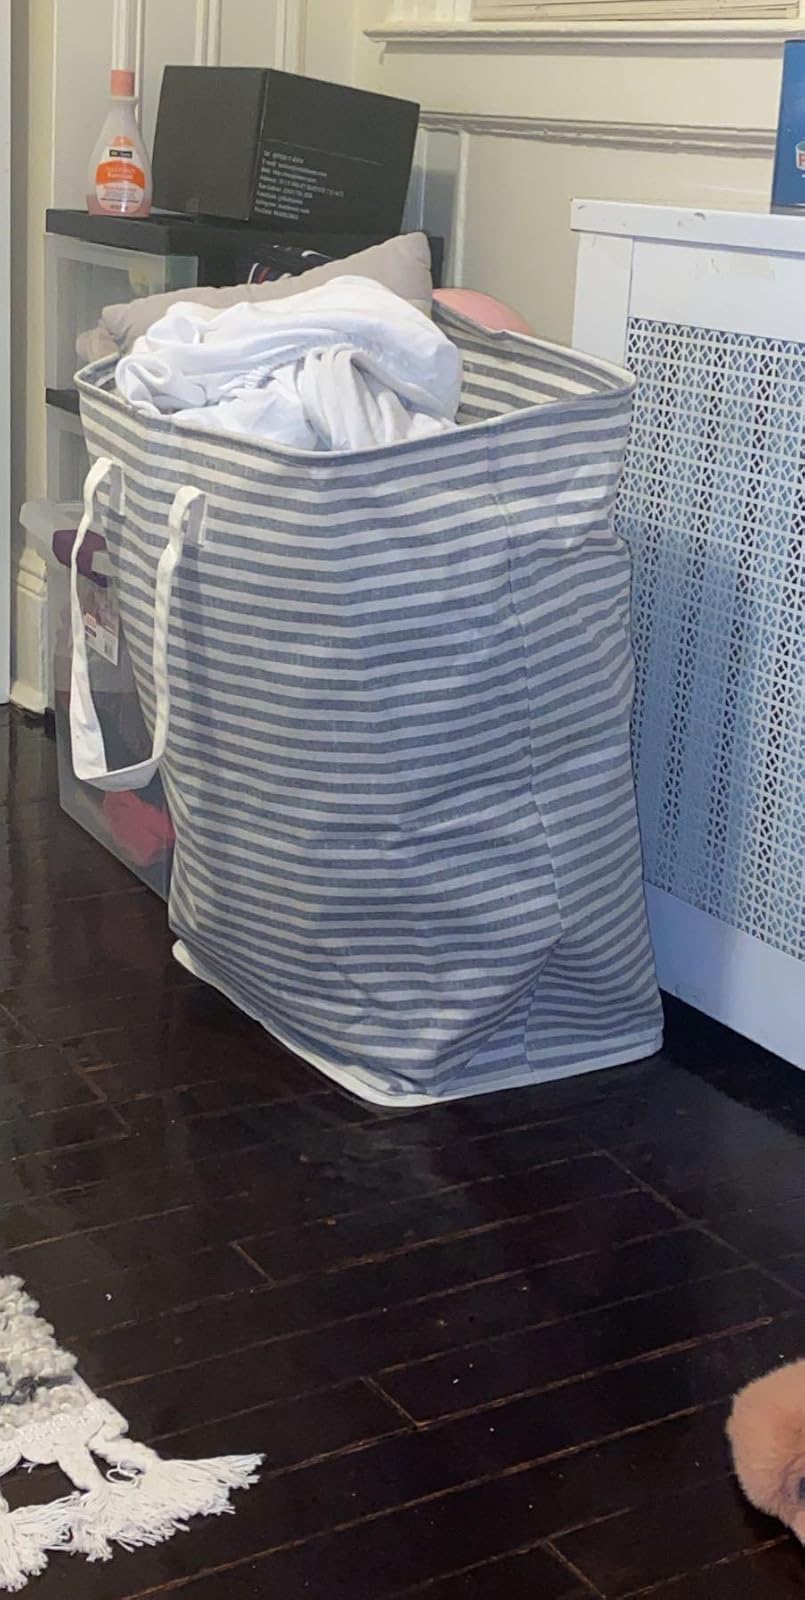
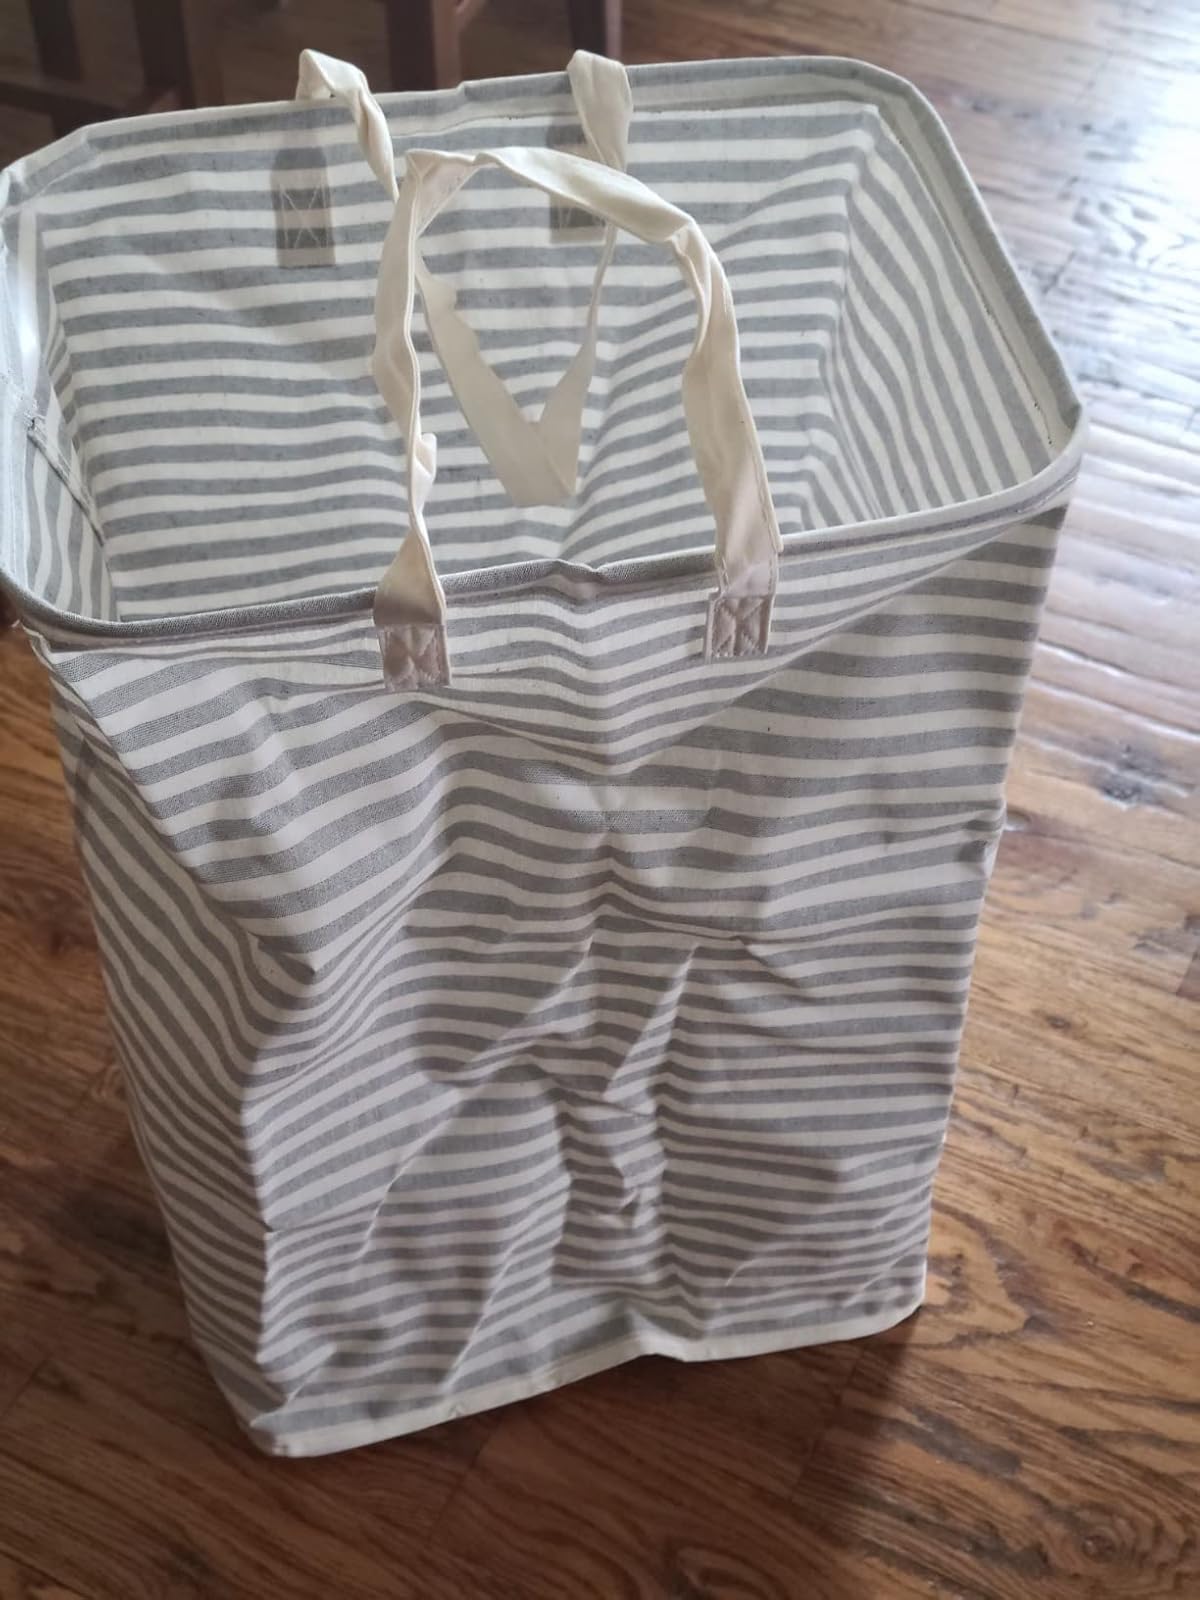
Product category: items_hamper
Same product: yes